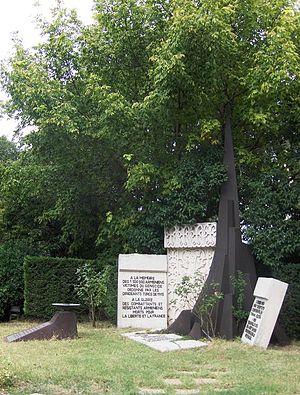
Le monument du génocide de Marseille est un mémorial commémorant le génocide arménien situé Avenue du Prado dans le 8ᵉ arrondissement de Marseille dans les jardins de la cathédrale des Saints-Traducteurs. Inauguré en 1973 il constitue le premier monument du genre à Marseille et l'un des premiers en France.
La liste de mémoriaux du génocide arménien présente de manière non exhaustive, des mémoriaux du génocide arménien à travers le monde.
Toros Rasguélénian, dit Toros Rast-Klan, dit Toros, né le 12 décembre 1934 à Alep et mort le 29 juillet 2020 à Romans-sur-Isère, est un sculpteur français. R. Toros est sa signature d’artiste. Le nom de Toros est celui d’un oncle qui mourut brûlé dans une église avec trois cents enfants lors du génocide.